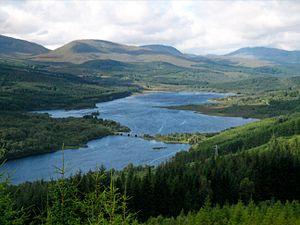
La Région des lacs du Jura français est une petite partie du centre du département du Jura caractérisée par l'abondance de ses plans d'eau naturels : on recense en effet une quinzaine de ces lacs essentiellement d'origine glaciaire de taille diverse, de 230 ha pour le plus grand, le lac de Chalain, à moins de 5 ha pour les plus petits. Le site des sept lacs, situé entre le Pic de l'Aigle et les cascades du Hérisson a reçu le qualificatif de « Petite Écosse » par Charles Nodier en 1825, dans le tome III des Voyages pittoresques et romantiques dans l'ancienne France.